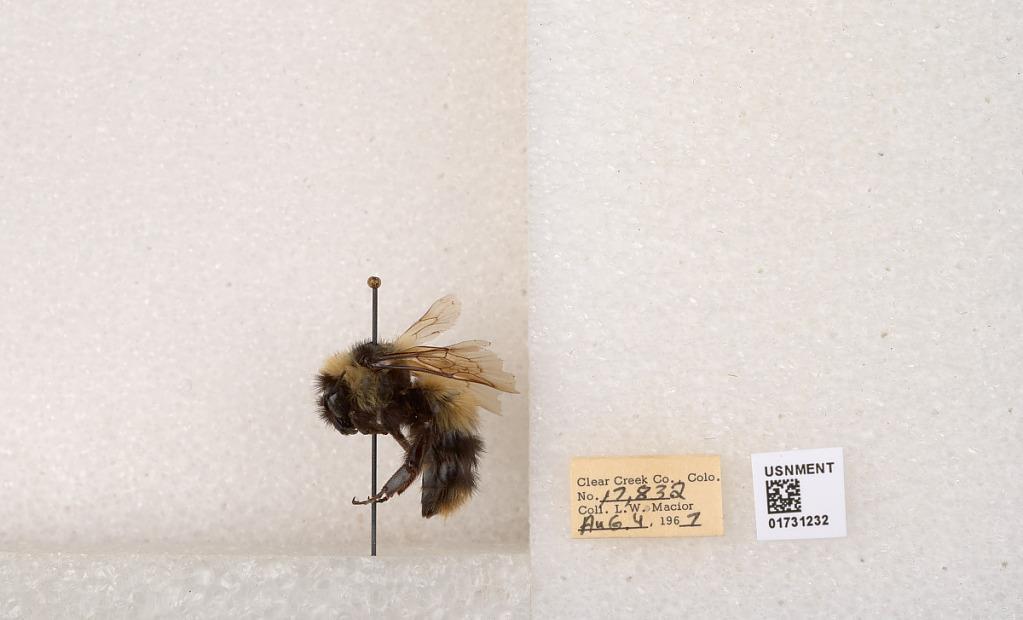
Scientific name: Bombus kirbyellus
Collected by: L. Macior
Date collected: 1967-8-4
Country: United States
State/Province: Colorado
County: Clear Creek
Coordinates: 39.6891, -105.644